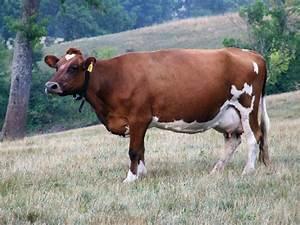
cow